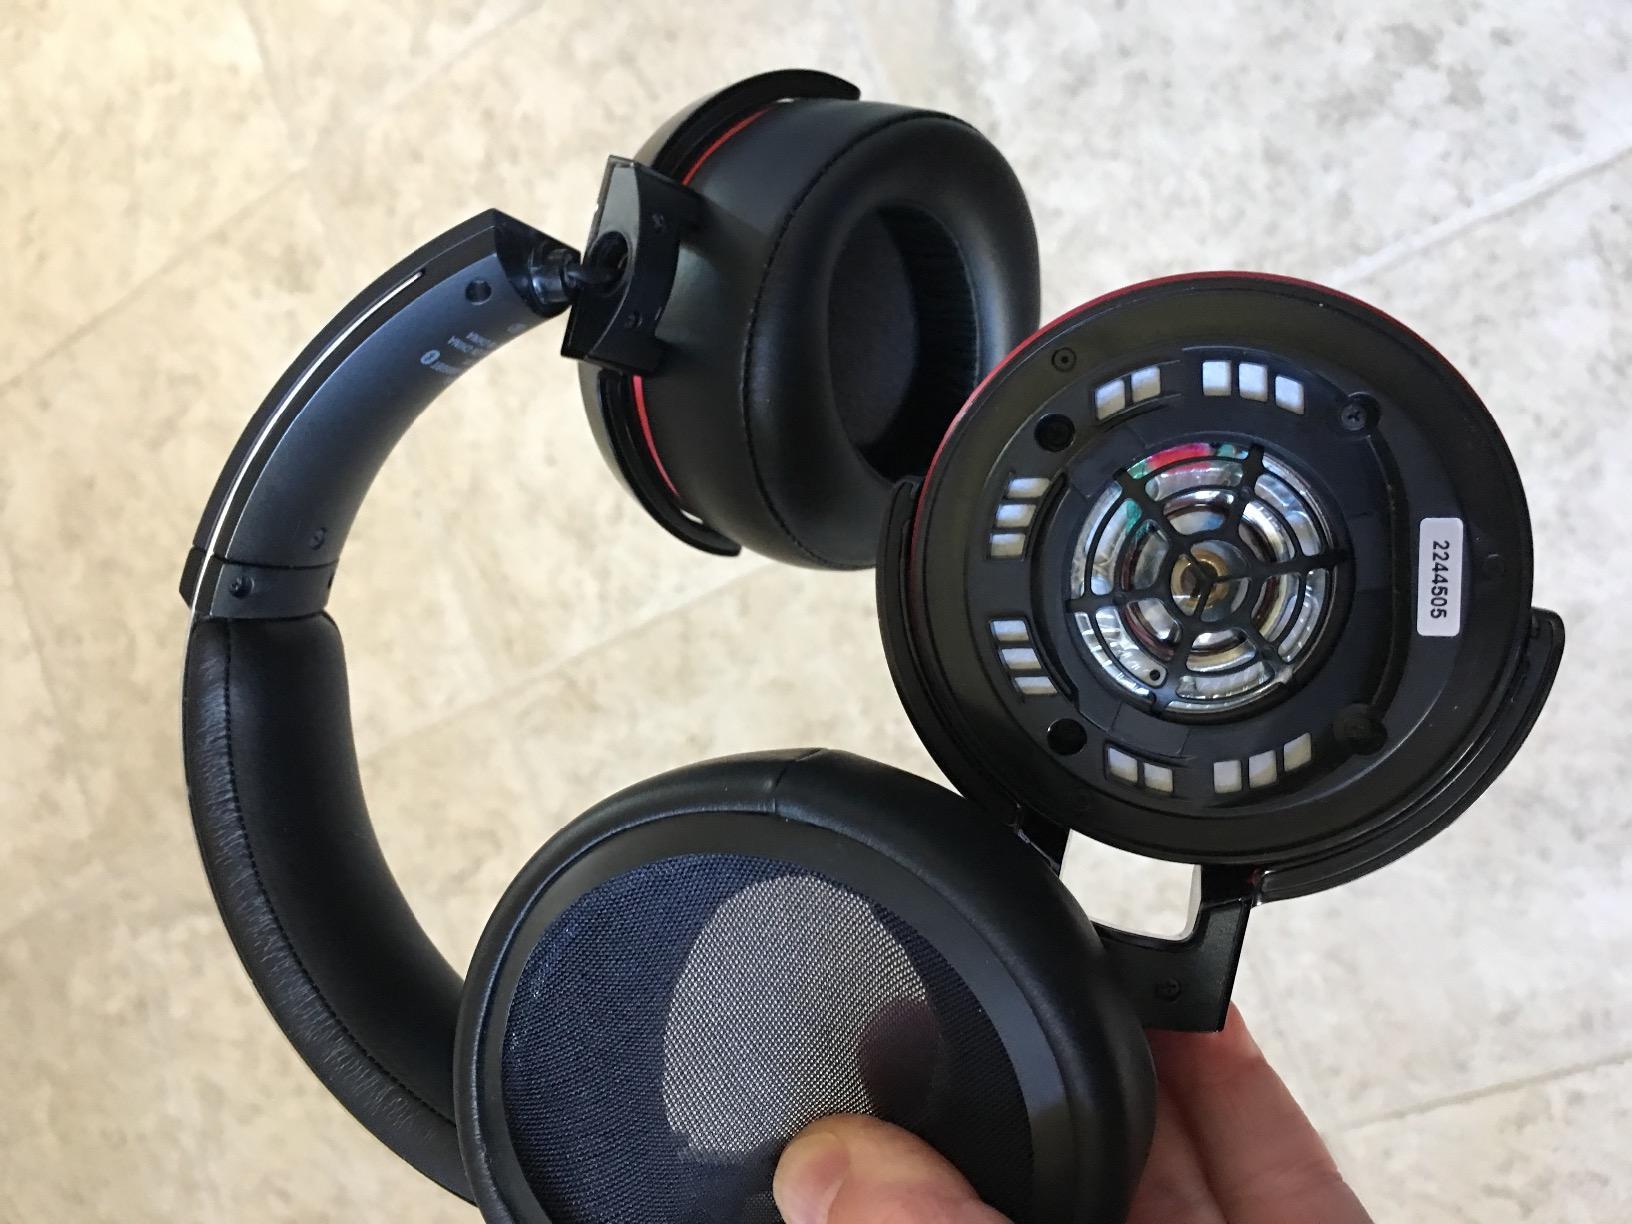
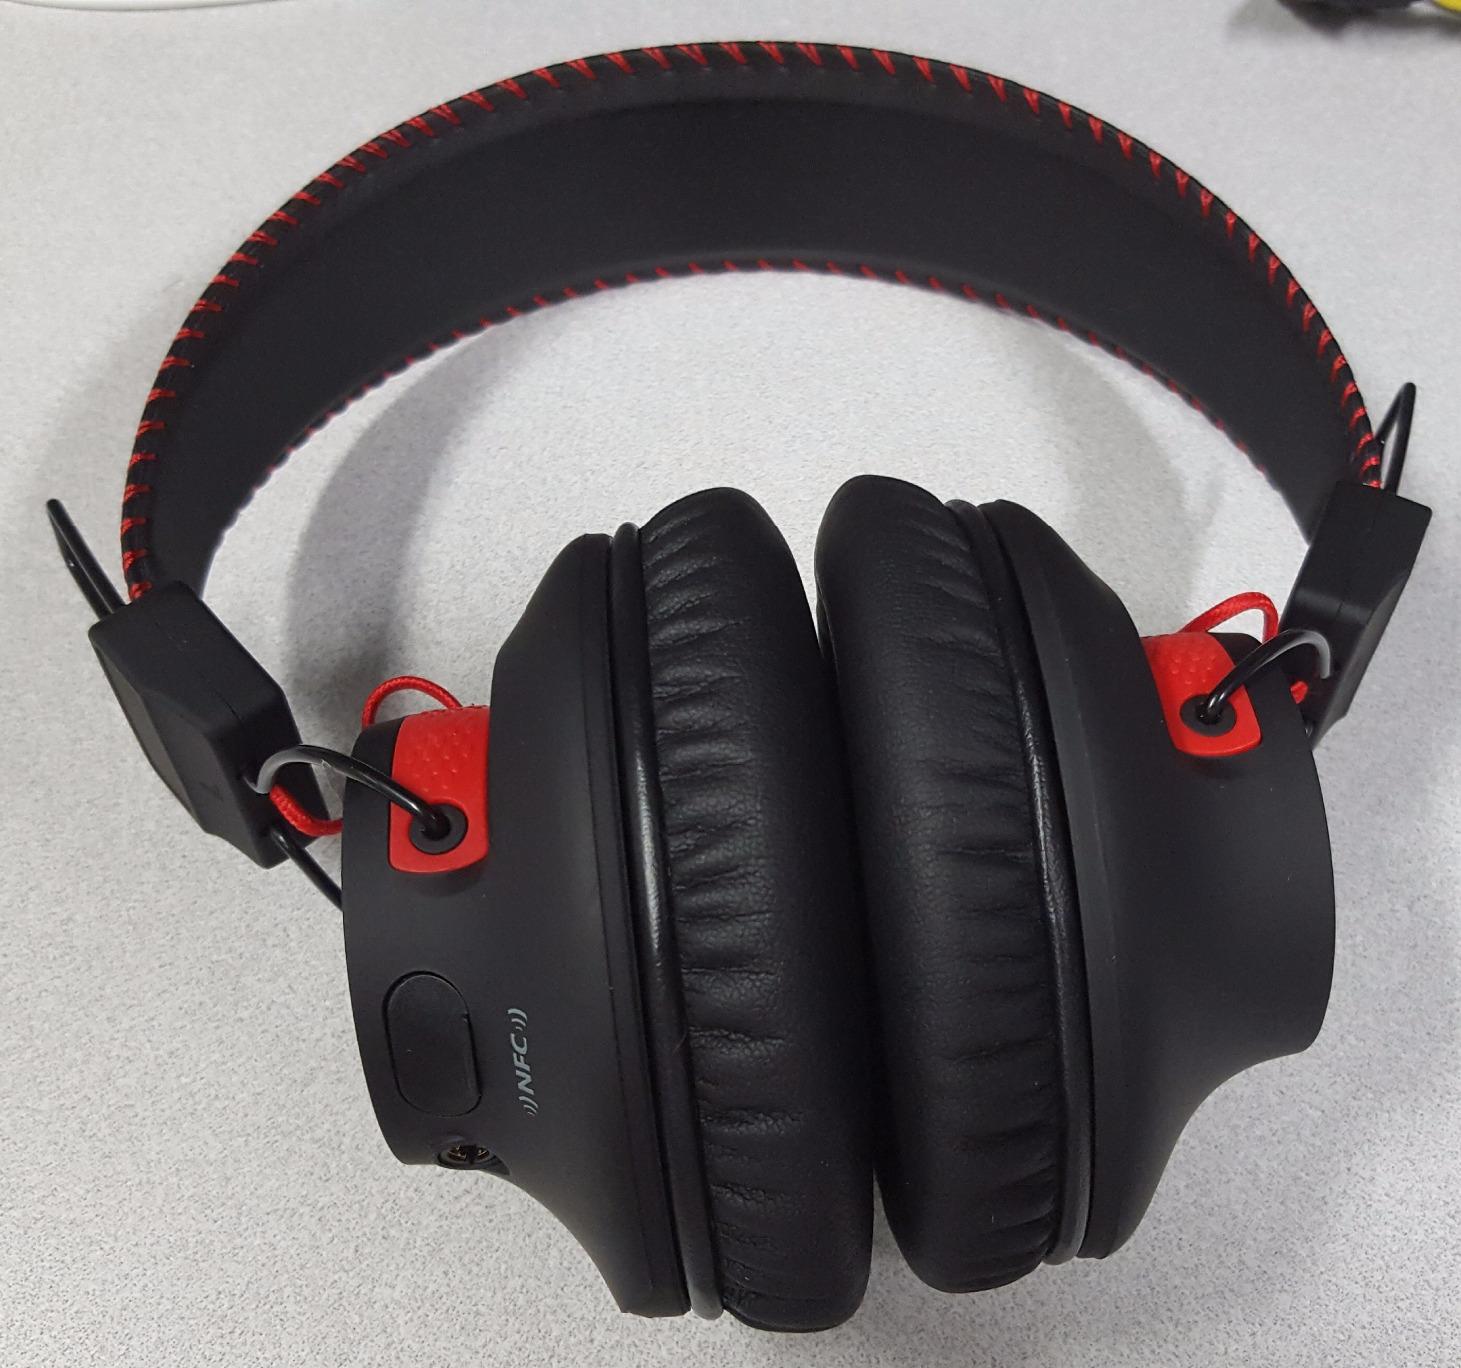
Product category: headphones
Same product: no